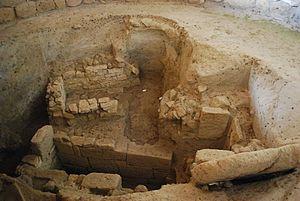
Vue de la tombe mycénienne de Tzanata (Kephalonia).